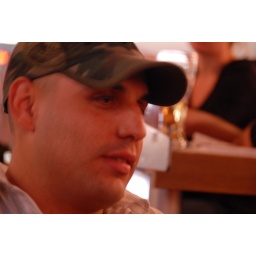
Guys in the 3P try to lounge as they await tickets home to work until our summer deployment to the Middle East.